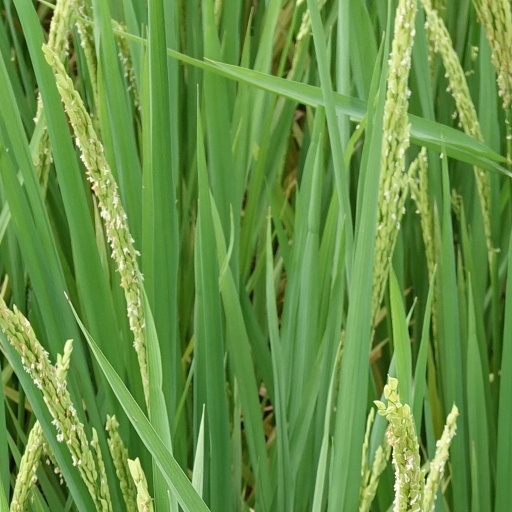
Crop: rice